Mountain goat

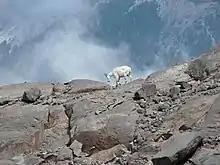
In the Cascade Range, Mount Rainier National Park, near the southwestern limit of their distribution

Daily movements by individual mountain goats are primarily confined to areas on the same mountain face, drainage basin, or alpine opening. Daily movements reflect an individual's needs for foraging, resting, thermoregulation and security from predators or disturbance. Seasonal movements primarily reflect nutritional needs (such as movements to and from mineral licks/salt lick), reproductive needs (in other words, movement of pre-parturient females to "kidding" areas; movement to rutting areas), and climatic influences (including movement to areas in response to foraging conditions). In general, seasonal movements are likely to exhibit a strong elevational component, whereby lower, forested elevations are used during the spring-summer (security cover effects) to access lower elevation mineral licks, and during winter (thermal cover effects) to access forage. The farthest movements are expected to be by dispersing mountain goats. Such movements are likely to involve mountain goats crossing forested valleys as they move between mountain blocks.